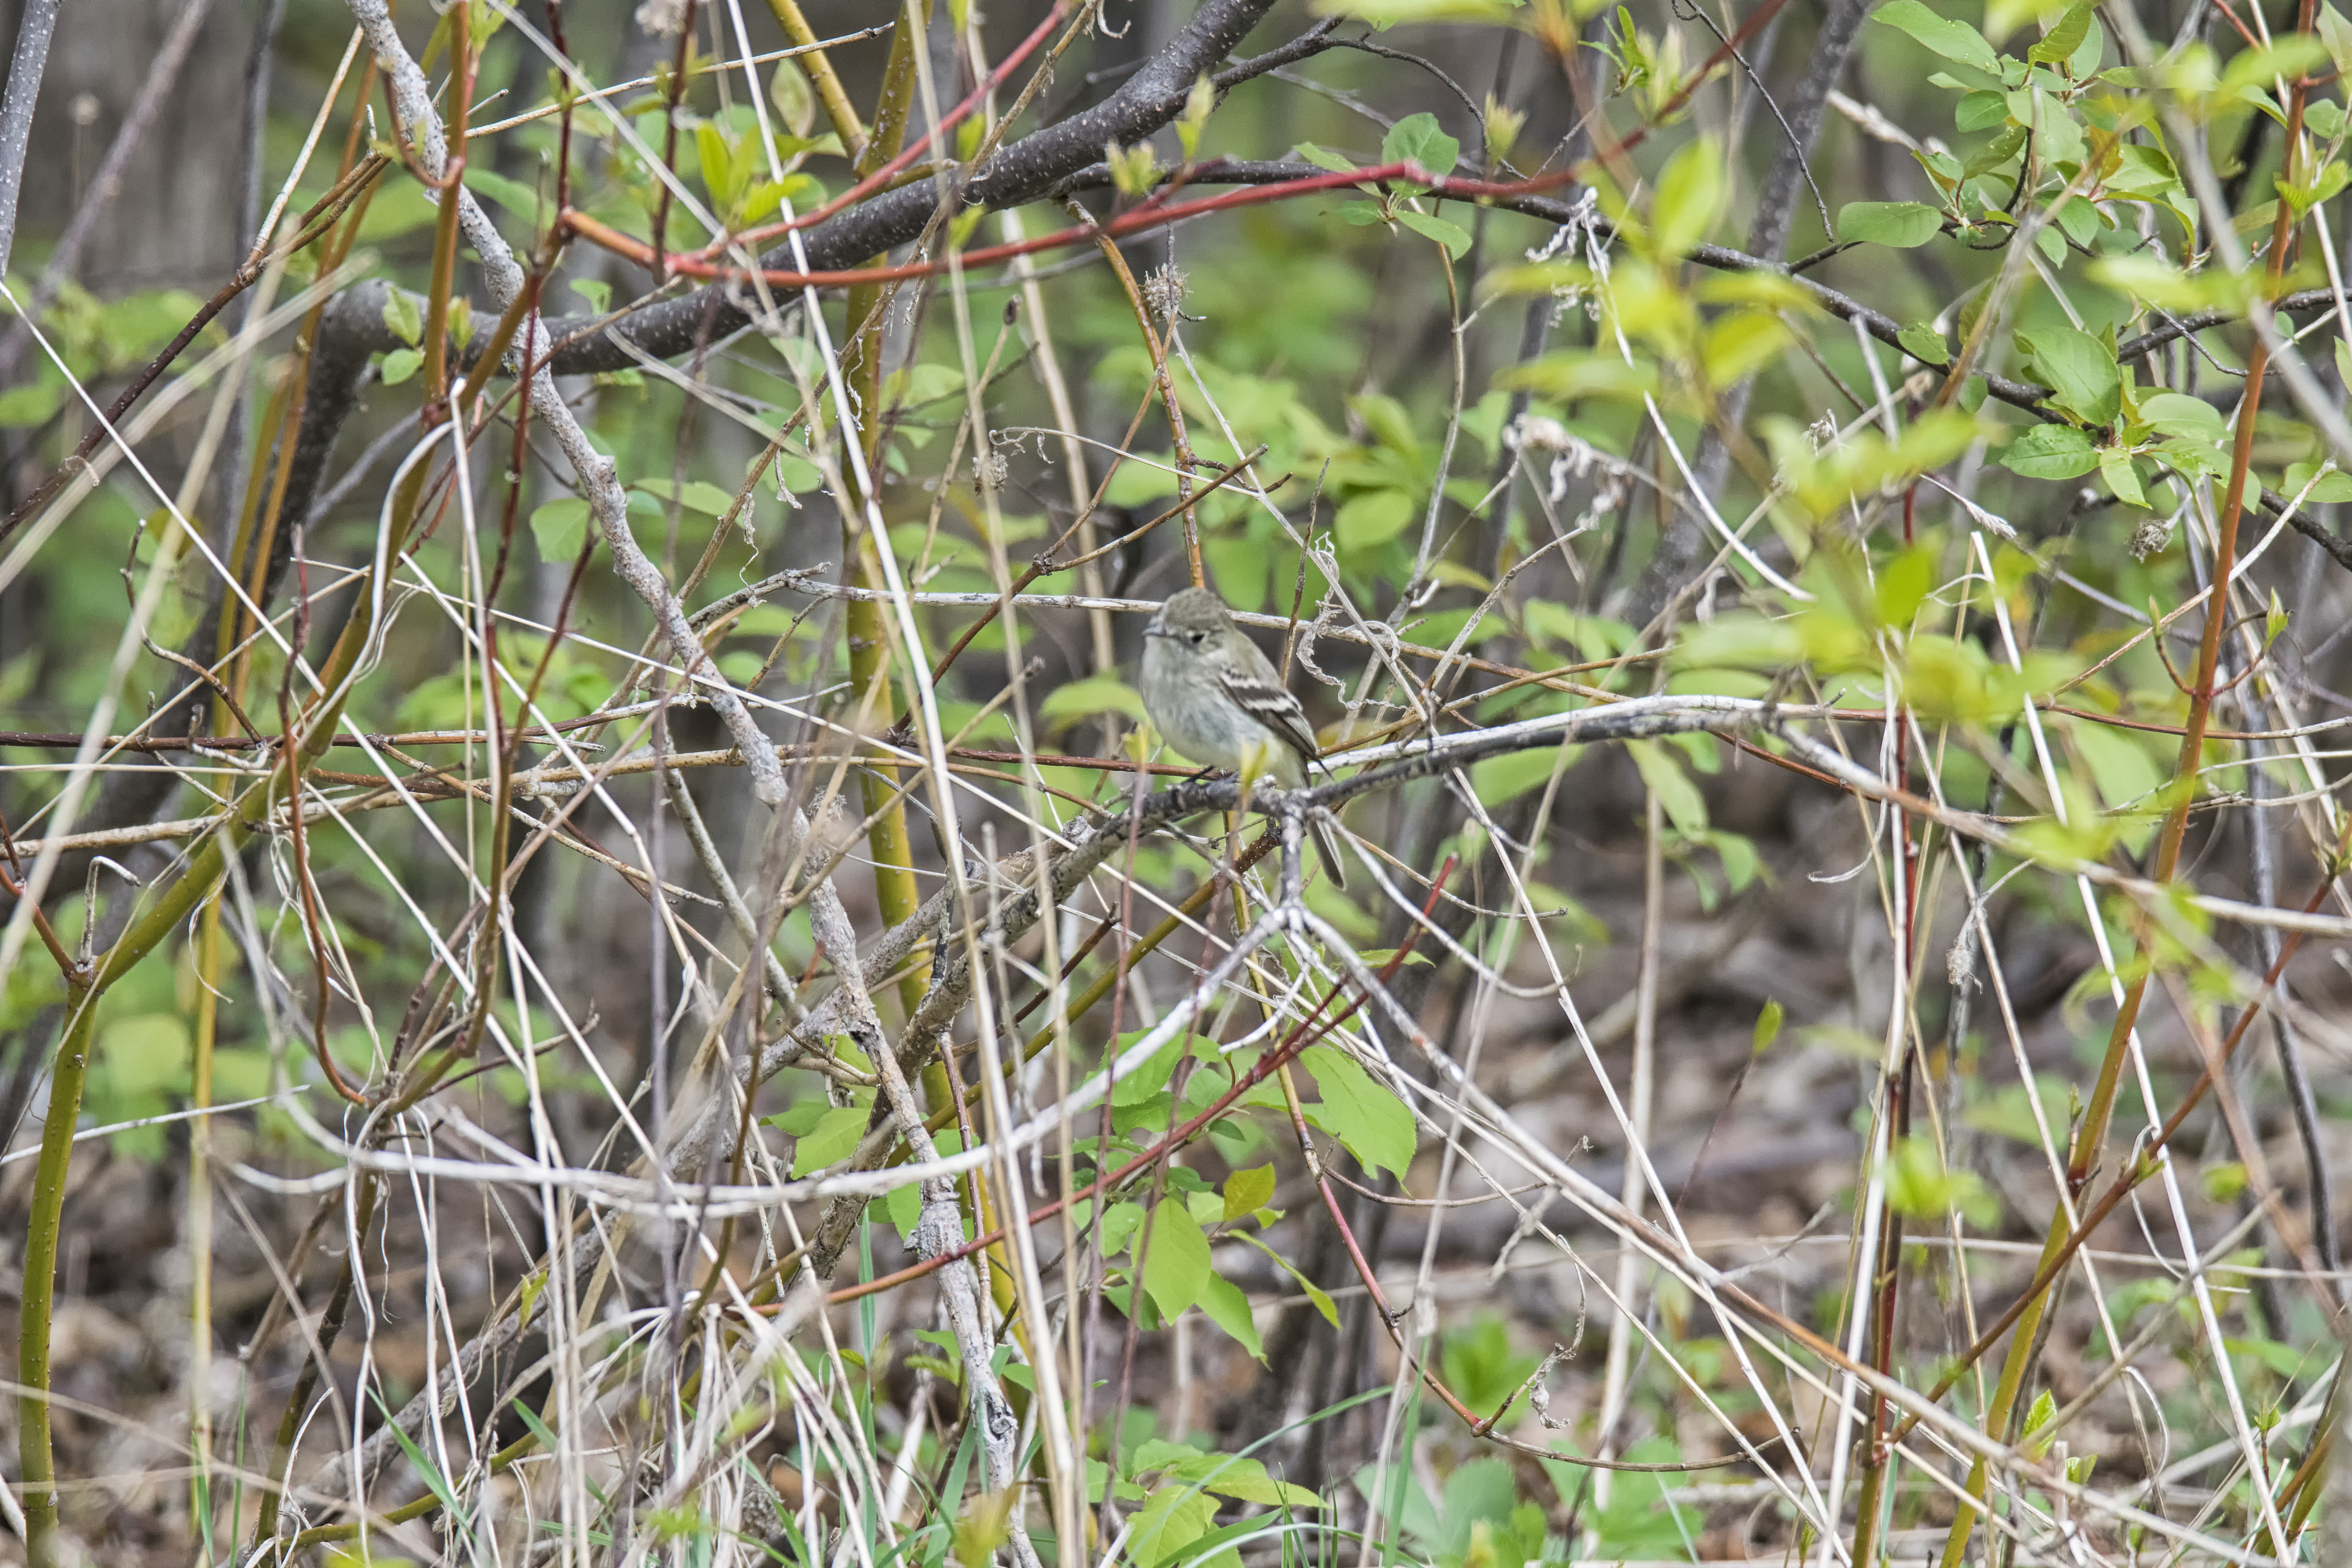
tree, forest, grass, branch, bird, plant, leaf, flower, wildlife, green, jungle, produce, autumn, botany, flora, fauna, wildflower, canada, shrub, a, wetland, quebec, woodland, olives, habitat, olive, sherbrooke, oiseau, moucherolle, cts, sided, flycatcher, flowering plant, natural environment, grass family, land plant, thorns spines and prickles